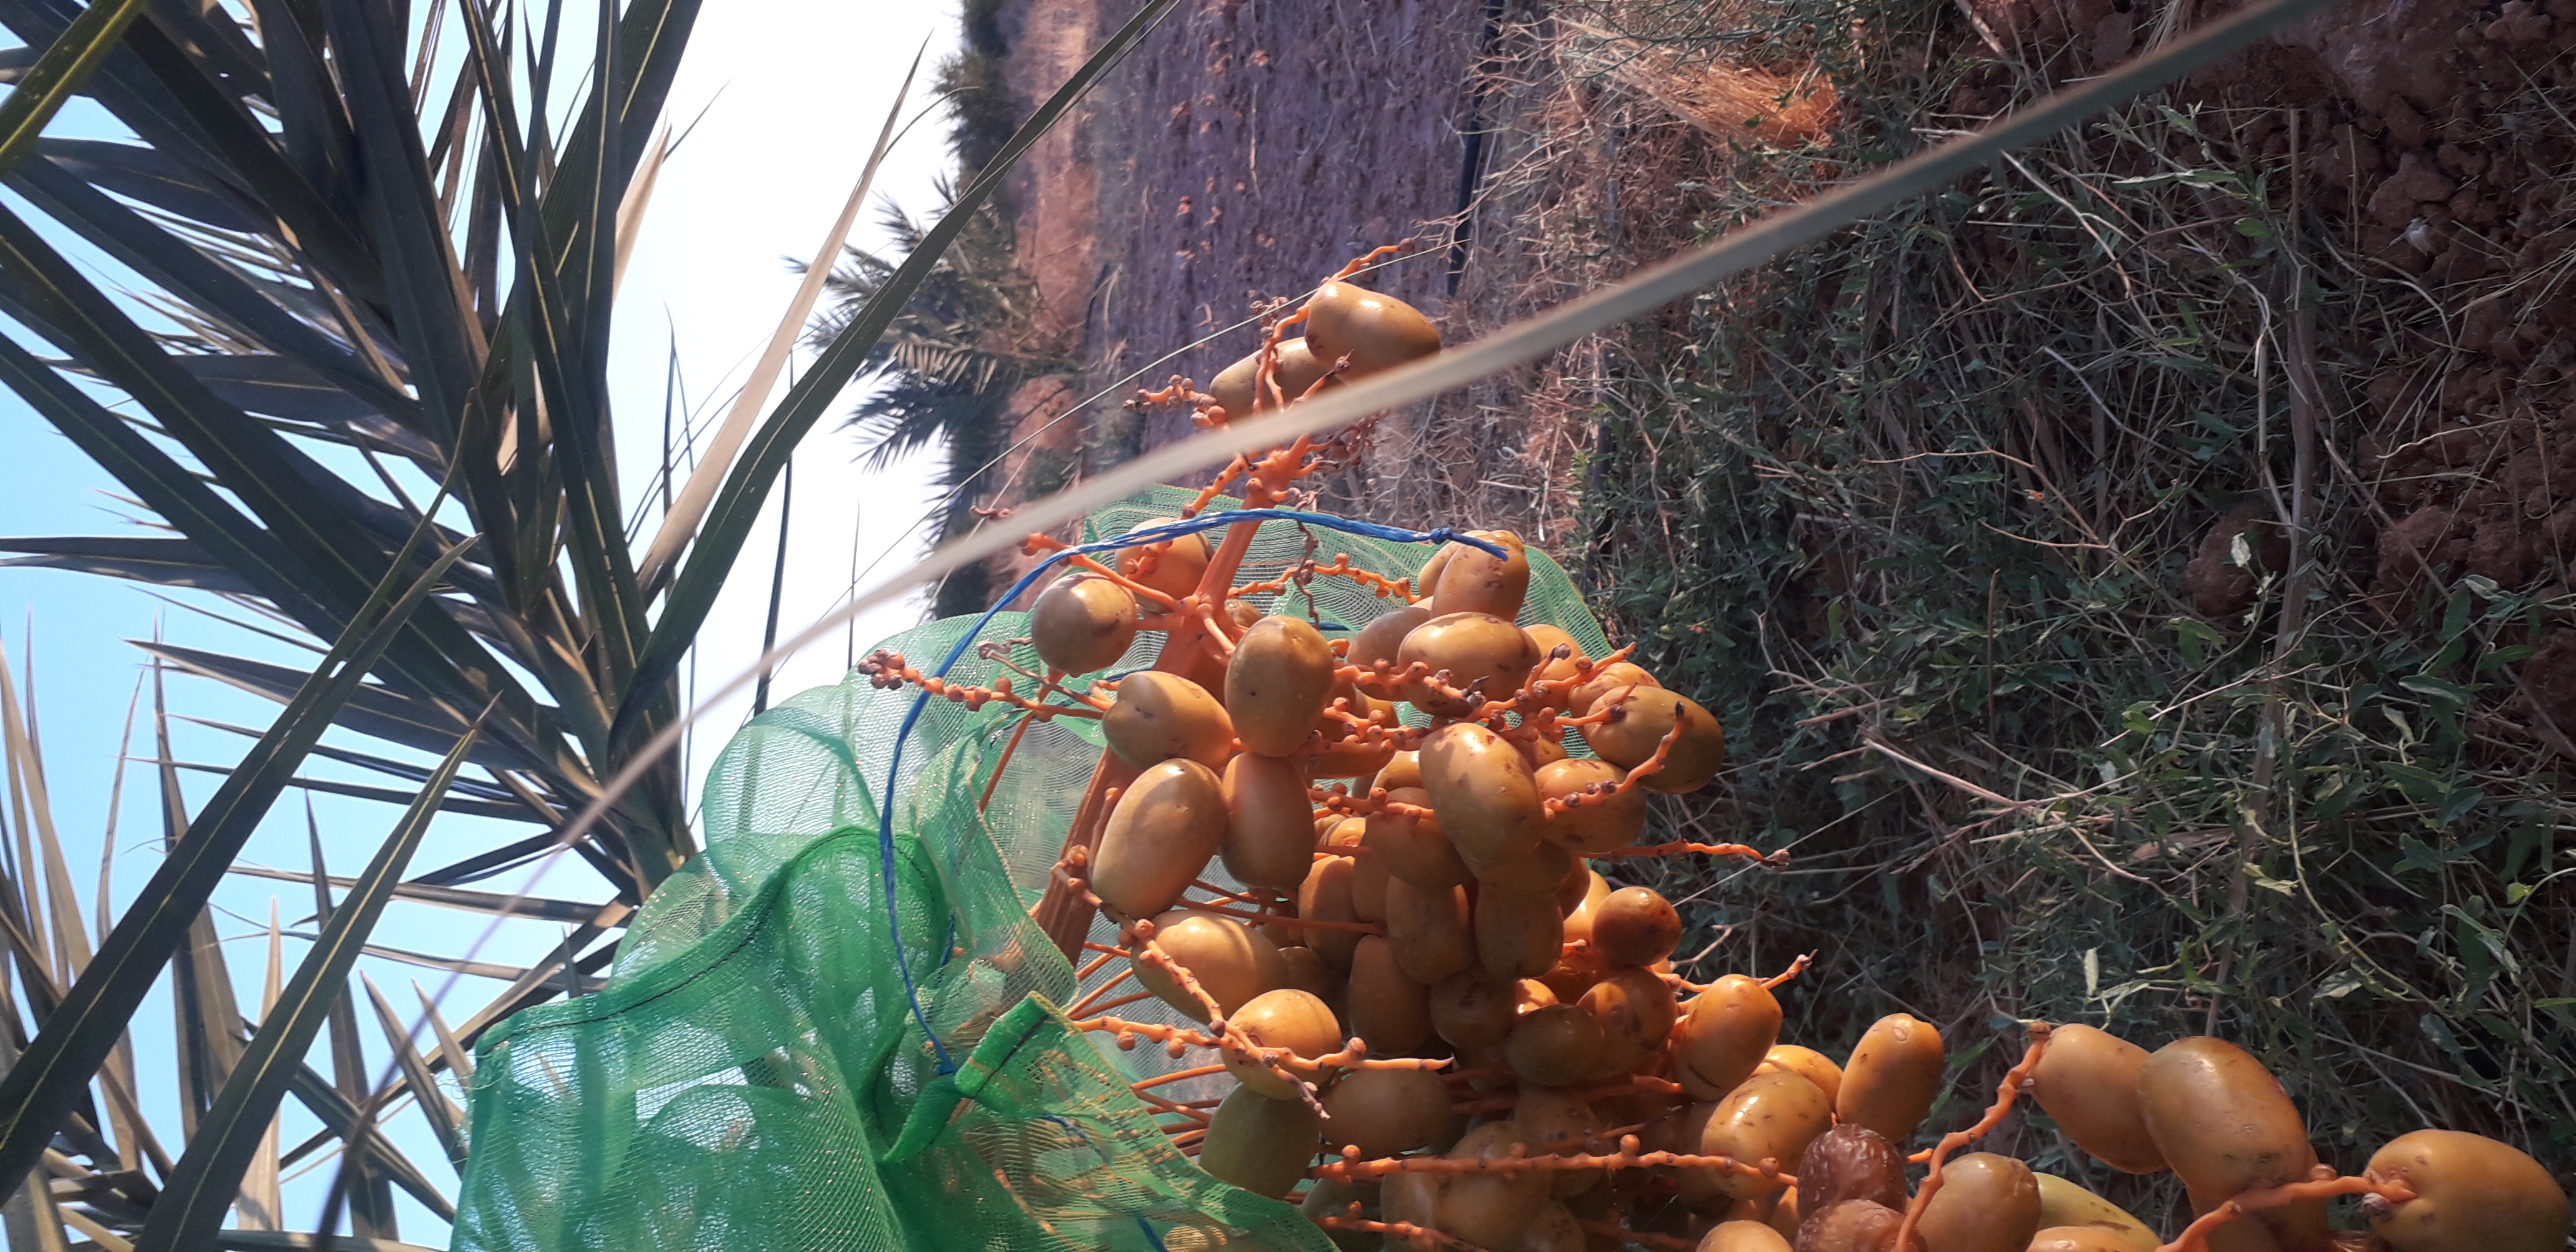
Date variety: Boufagous